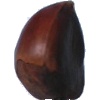
Label: Chestnut 1